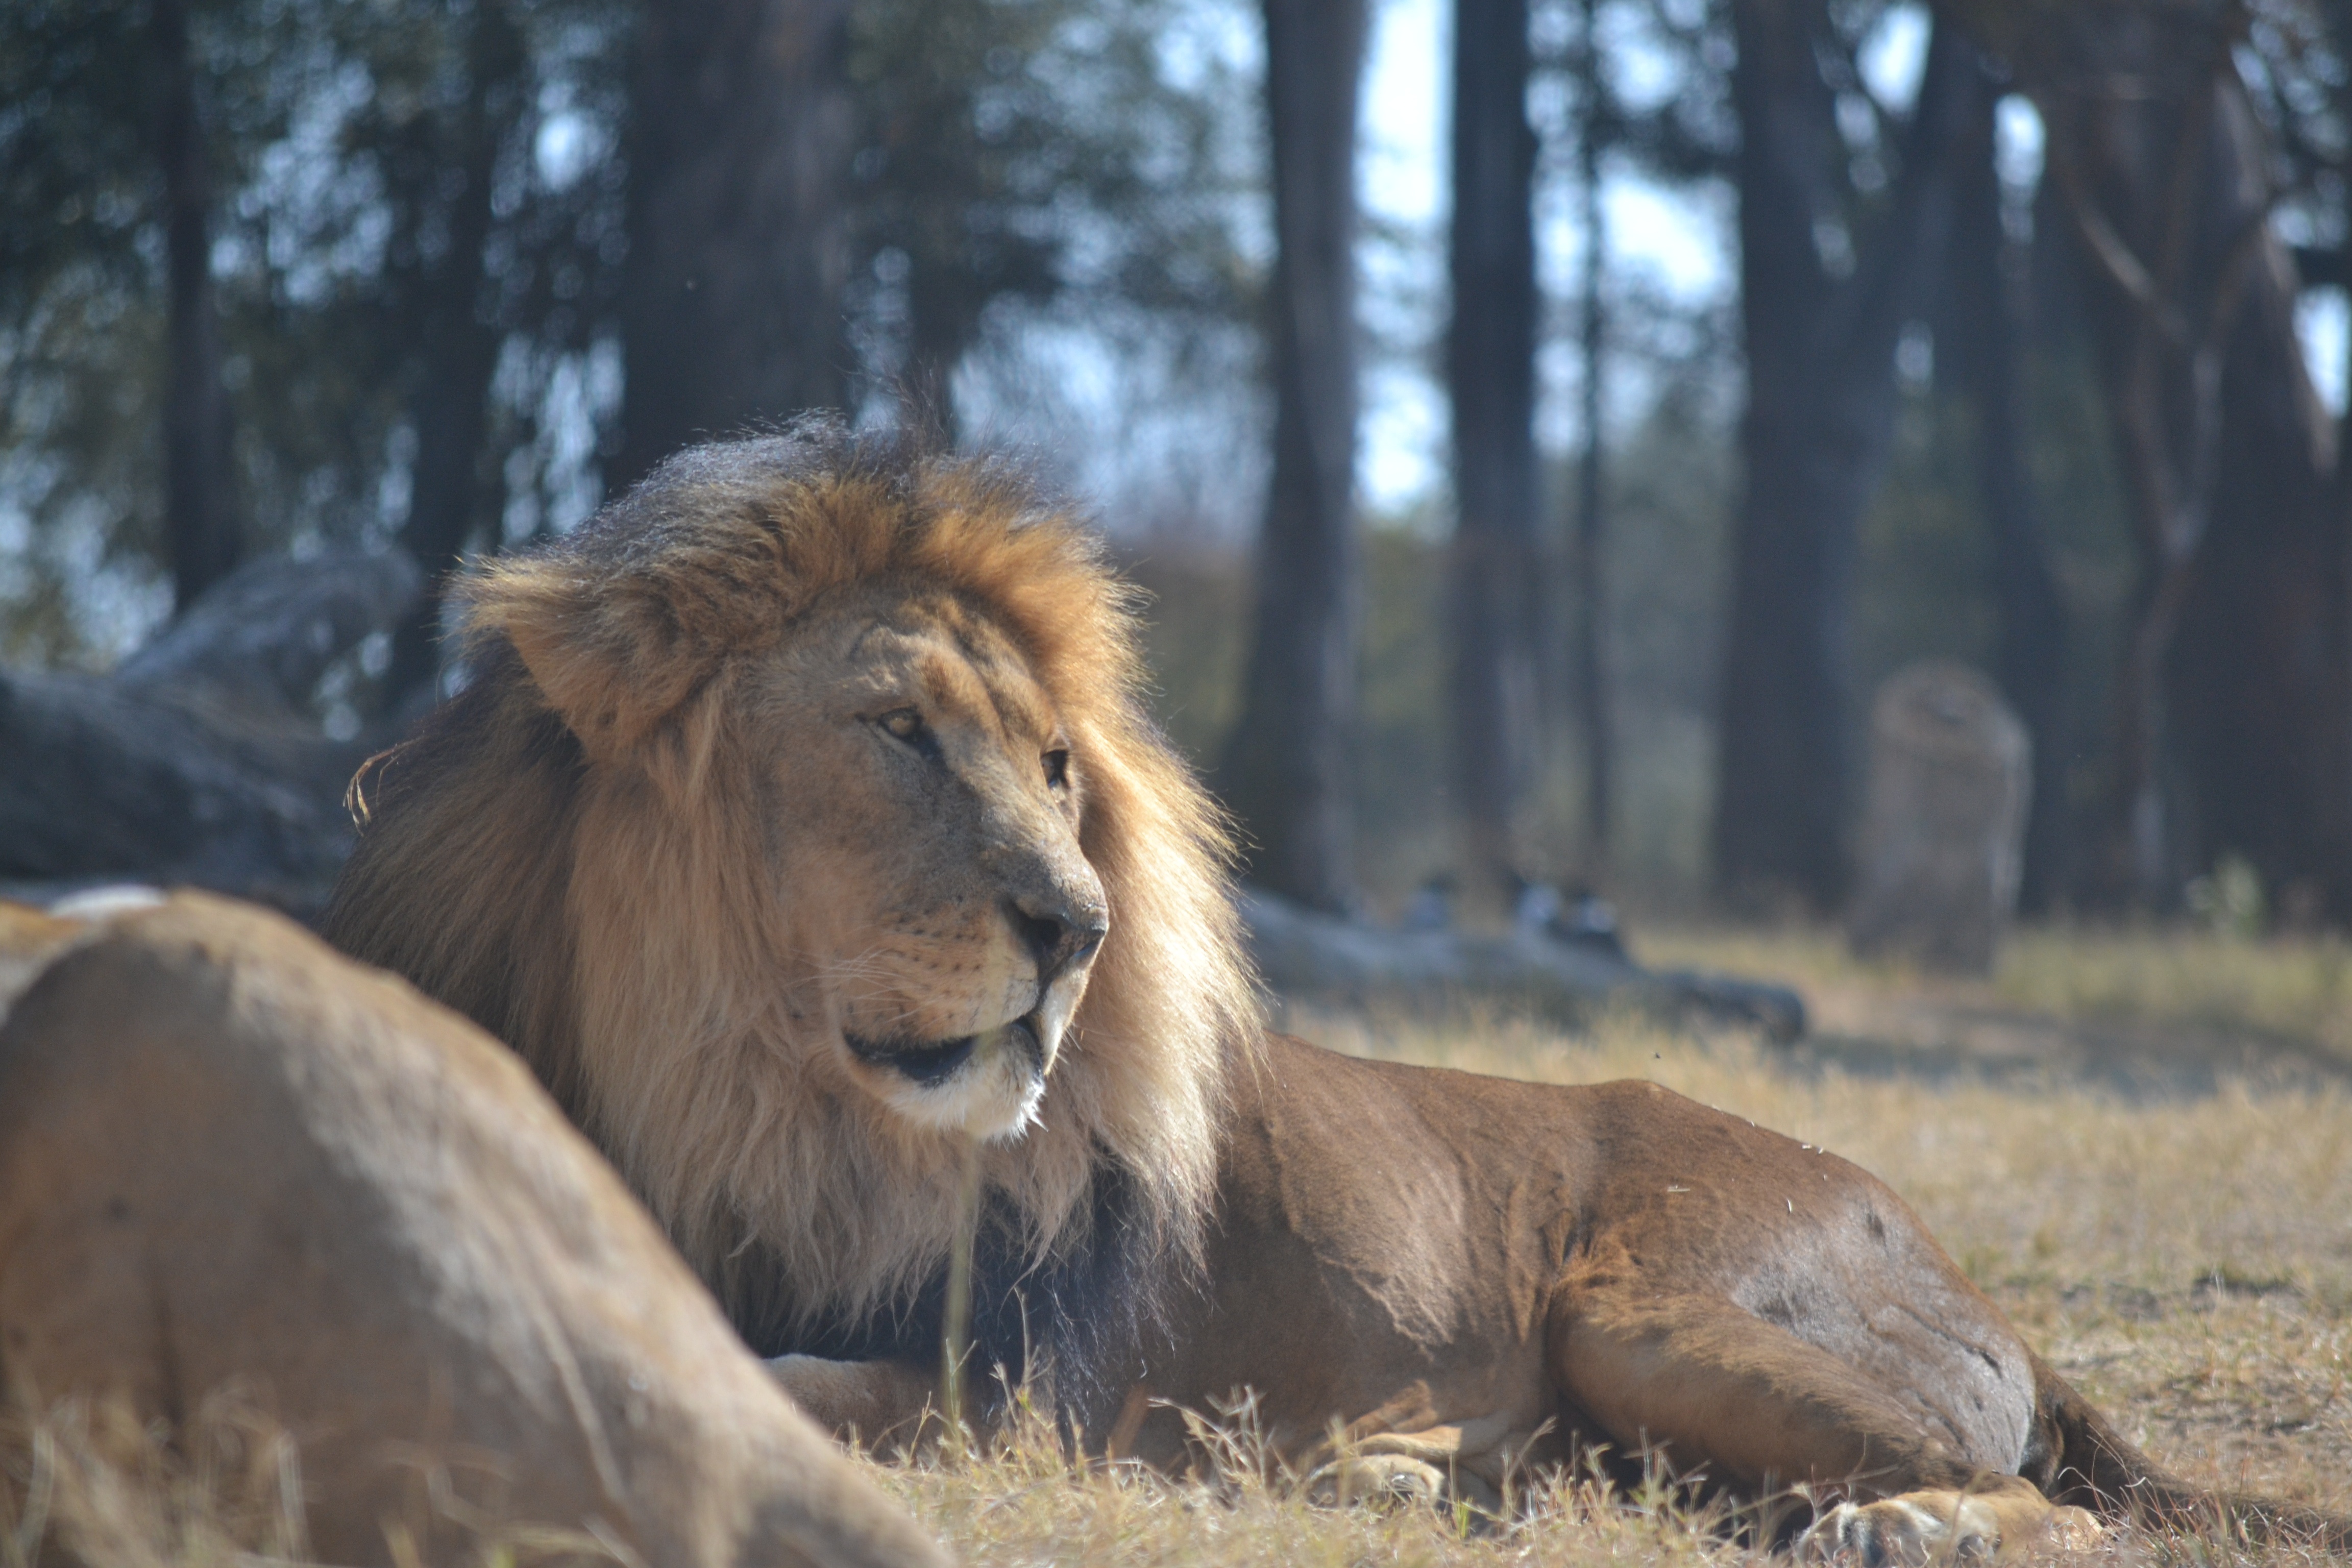
adventure, recreation, wildlife, zoo, mammal, mane, fauna, savanna, lion, vertebrate, safari, big cats, outdoor recreation, cat like mammal